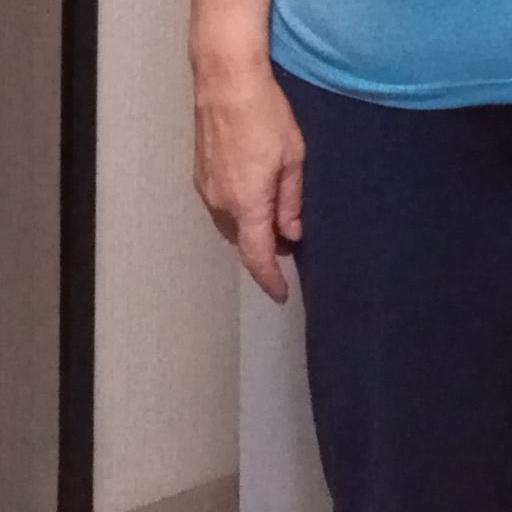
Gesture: no_gesture